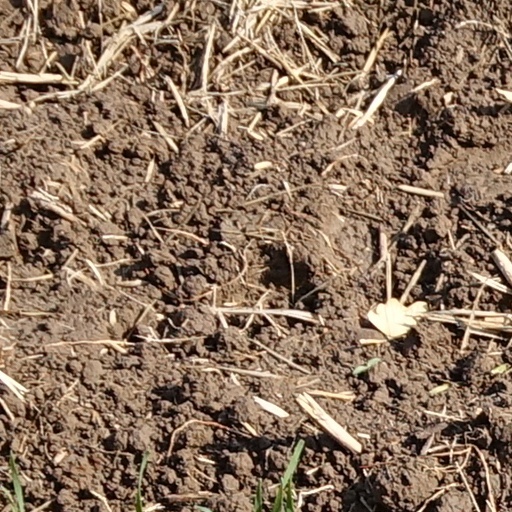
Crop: wheat